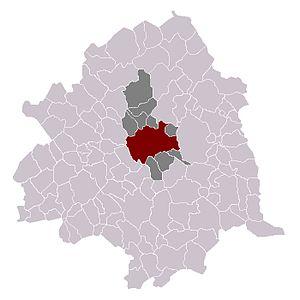
Les cantons de Lille dans l'arrondissement de Lille
L'arrondissement de Lille est une division administrative française, située dans le département du Nord et la région Hauts-de-France. Il couvre 17 cantons et 124 communes regroupant plus de 1,2 million d'habitants sur une surface de 880 km².